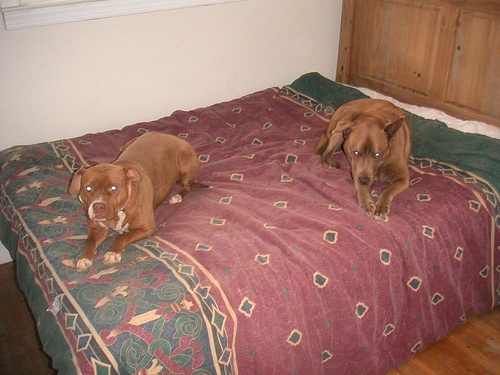
There are several items all over the surrounding.

Two dogs lying on a bed in a room.
Two brown dogs lying on a bed with a maroon and green cover.
Two dogs lying on a bed paying attention to the photographer.
A couple of dogs with the camera flash in their eyes.